Linth–Limmern Power Stations

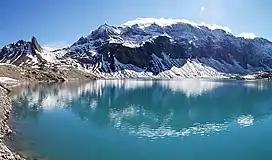
Lake Mutt in 2006.

The highest reservoir in the complex is Lake Mutt ("Muttsee"), situated at above sea level. It had an original storage capacity of , and was later expanded to during the Linthal 2015 expansion, to hold extra capacity for the new pumped-storage power station. A 2.2 MW solar farm was added to the Muttsee dam in 2021, supplying 3.3 GWh per year.